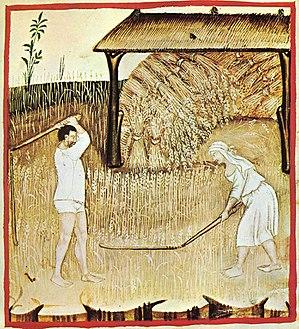
« Blé » est un terme générique qui désigne plusieurs céréales appartenant au genre Triticum. Ce sont des plantes annuelles de la famille des graminées ou Poacées, cultivées dans de très nombreux pays. Le mot « blé » désigne également le « grain » produit par ces plantes.